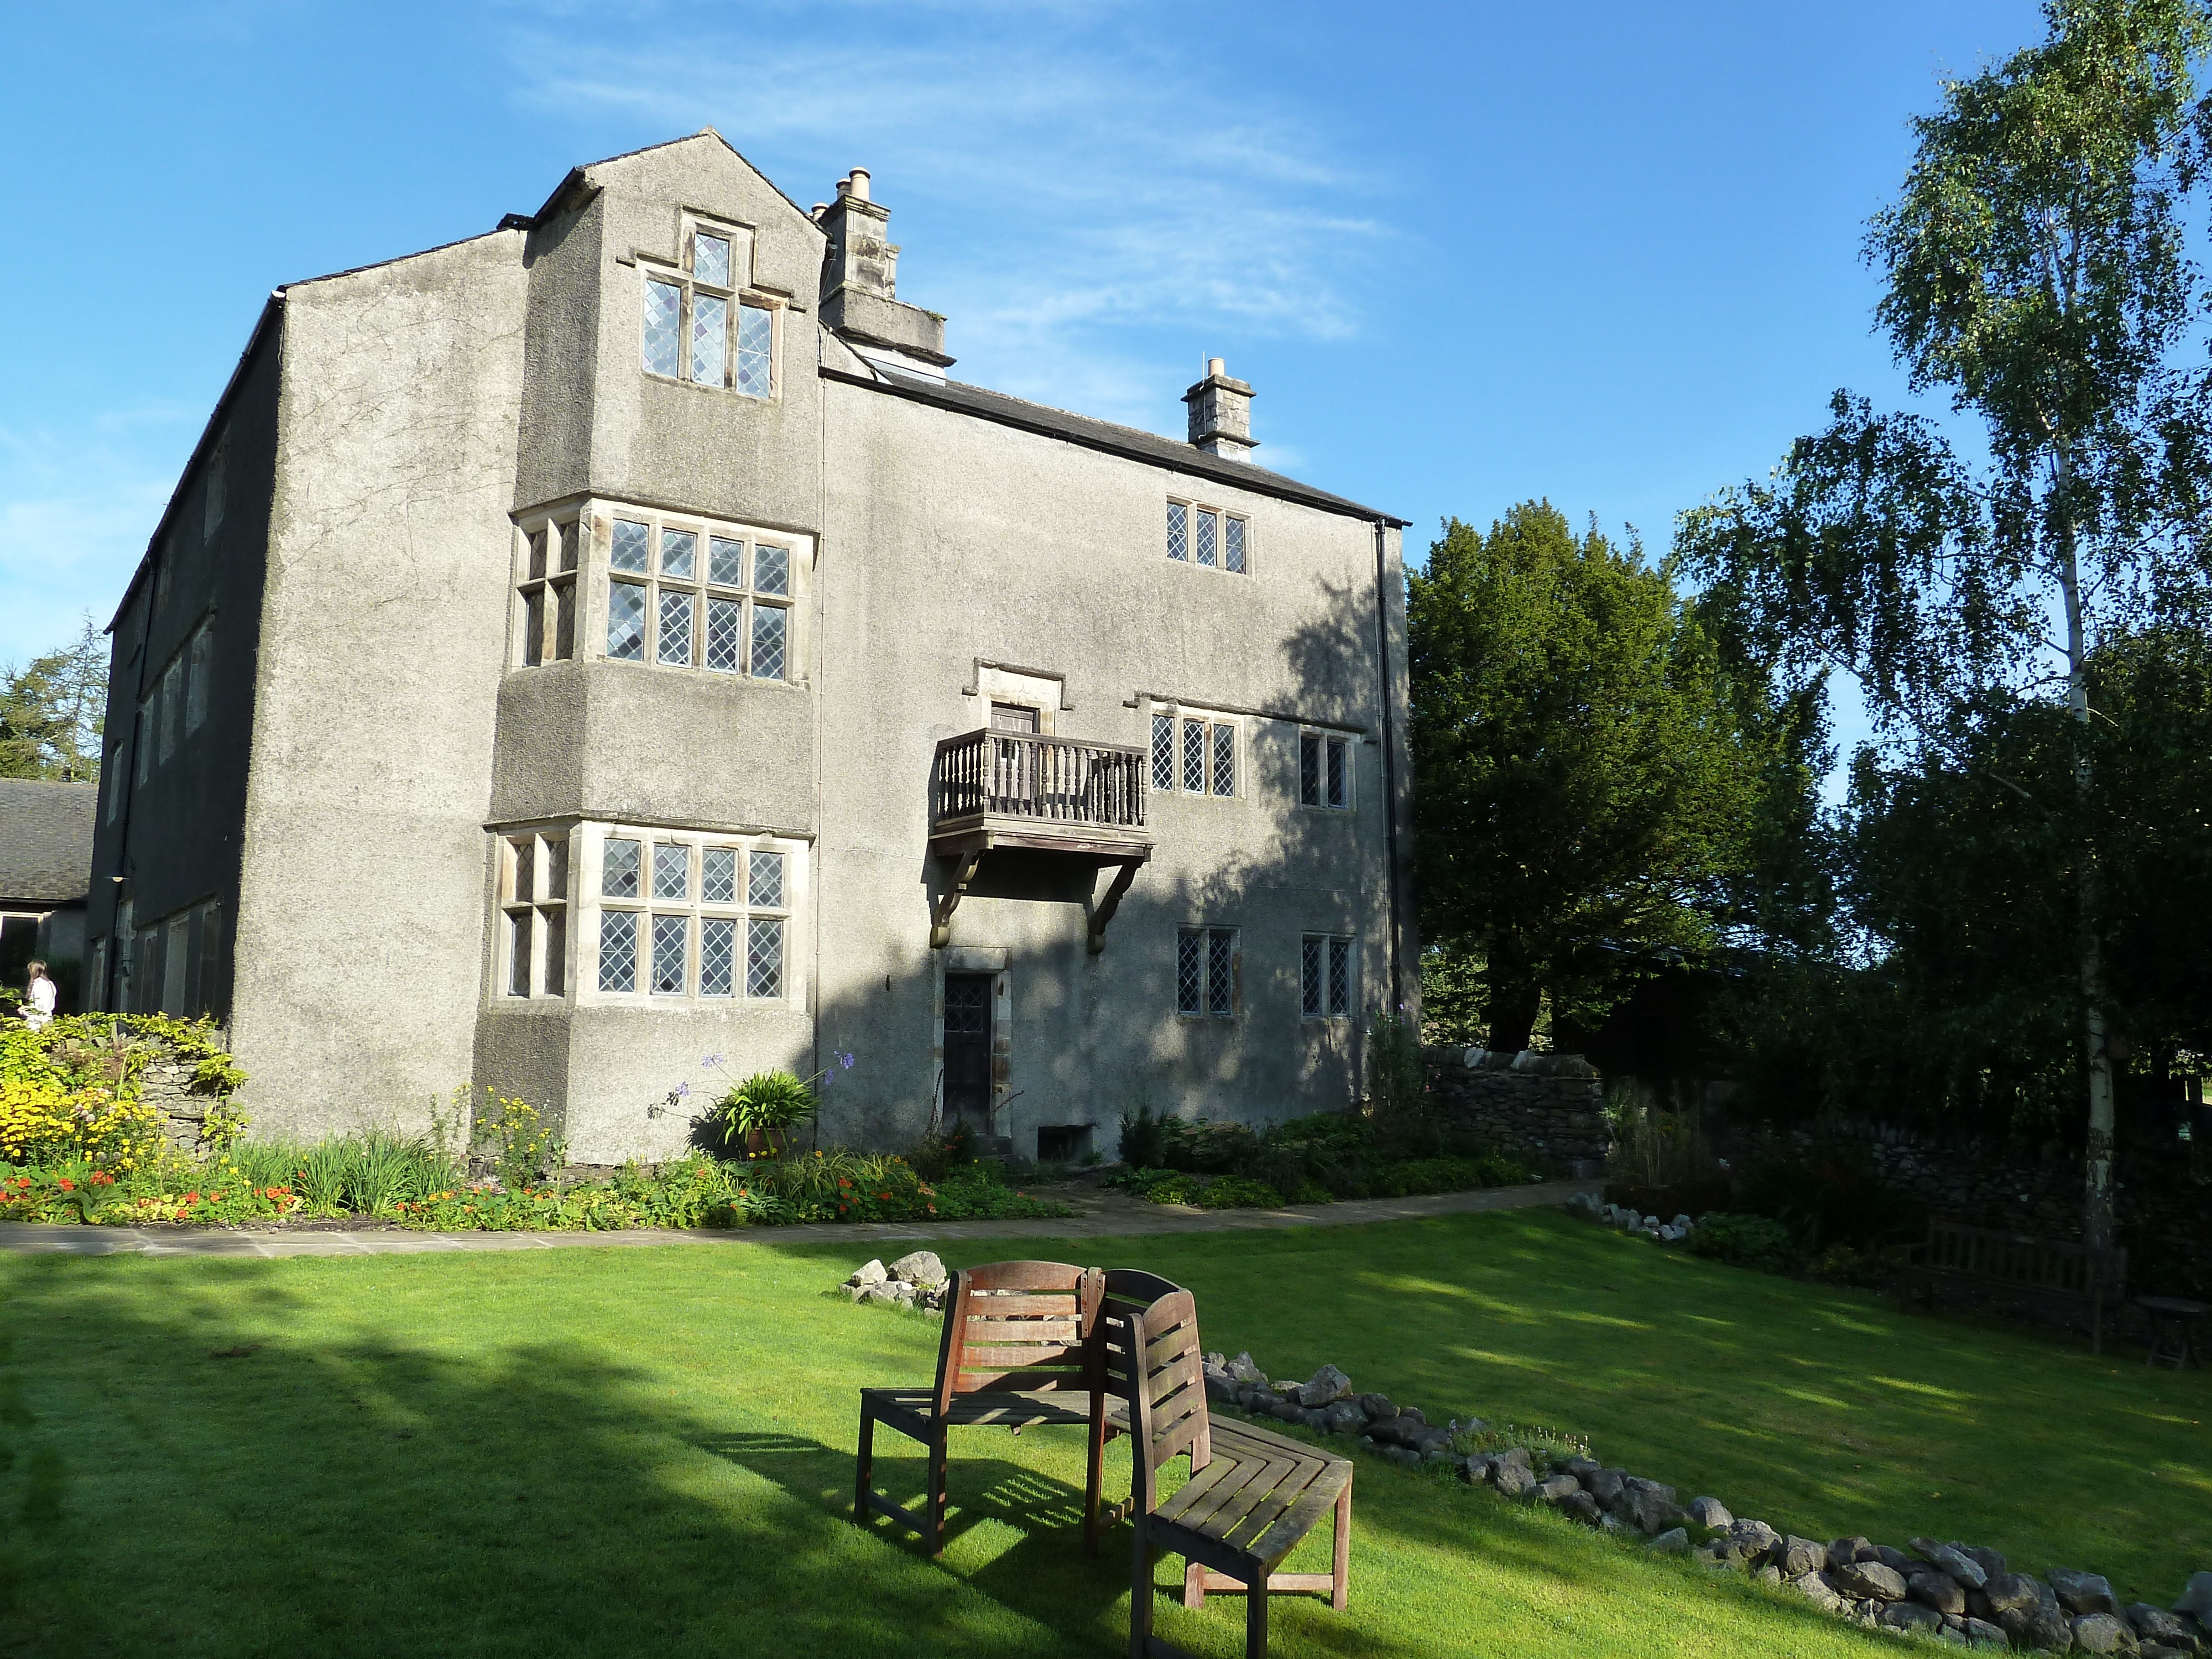
architecture, farm, house, building, chateau, old, cottage, garden, waterway, farmhouse, estate, sunlit, manor house, rural area, swarthmoor hall, quaker centre